Pig roast

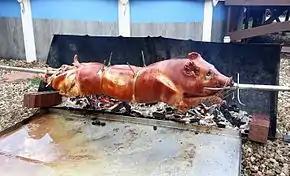
A pig roasting on a rotating spit in the United States. Note hot coals off to the side and a drip pan underneath. It is basted with a mixture of salt and beer.

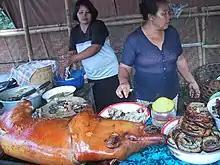
Balinese "Babi guling"

A pig roast or hog roast is an event or gathering which involves the barbecuing of a whole pig. Pig roasts, under a variety of names, are a common traditional celebration event in many places including the United Kingdom, Philippines, Puerto Rico and Cuba. It is also popular in the United States, especially in the state of Hawaii (a luau) and in the Southern United States (pig pickin'). In Southeast Asia, a pig roast is a staple among the Buddhist, and Christian communities, notably among Catholic Filipinos and Hindu Balinese people, or Buddhist Chinese people.